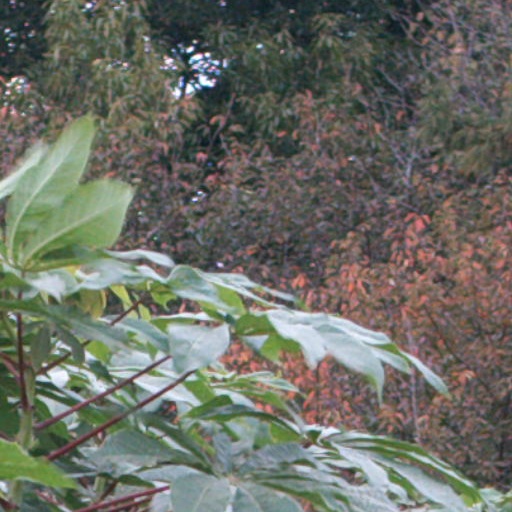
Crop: cassava